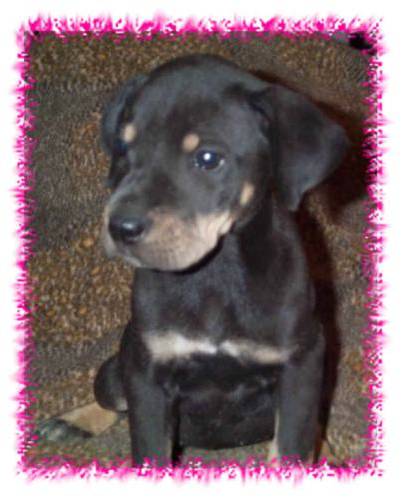
Label: dog